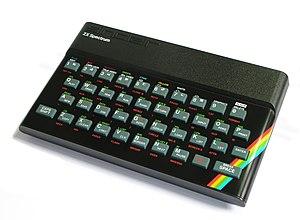
Le ZX Spectrum est un petit ordinateur personnel mis sur le marché par le constructeur informatique anglais Sinclair Research en 1982. Basé sur le processeur Zilog Z80 tournant à 3,5 MHz, le Spectrum était équipé avec 16 ou 48 ko de mémoire vive.
Un clavier d’ordinateur est une interface homme-machine munie de touches permettant à l'utilisateur d'entrer dans l'ordinateur une séquence de données, notamment textuelle.
Black Mirror: Bandersnatch est un film interactif de science-fiction sorti en 2018 et adapté de la série d'anthologie Black Mirror. Écrit par le scénariste de la série Charlie Brooker et réalisé par David Slade, ce film est sorti sur Netflix le 28 décembre 2018.